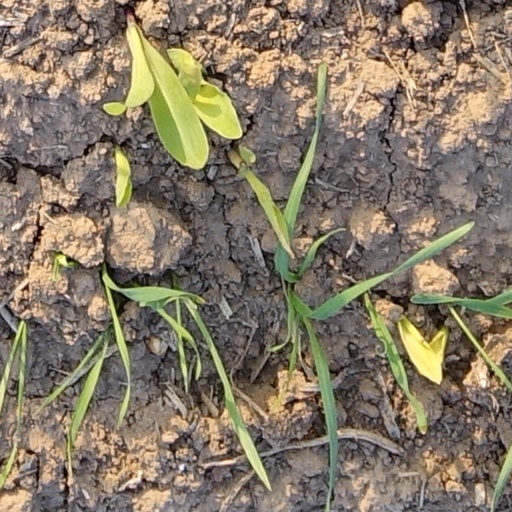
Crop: wheat